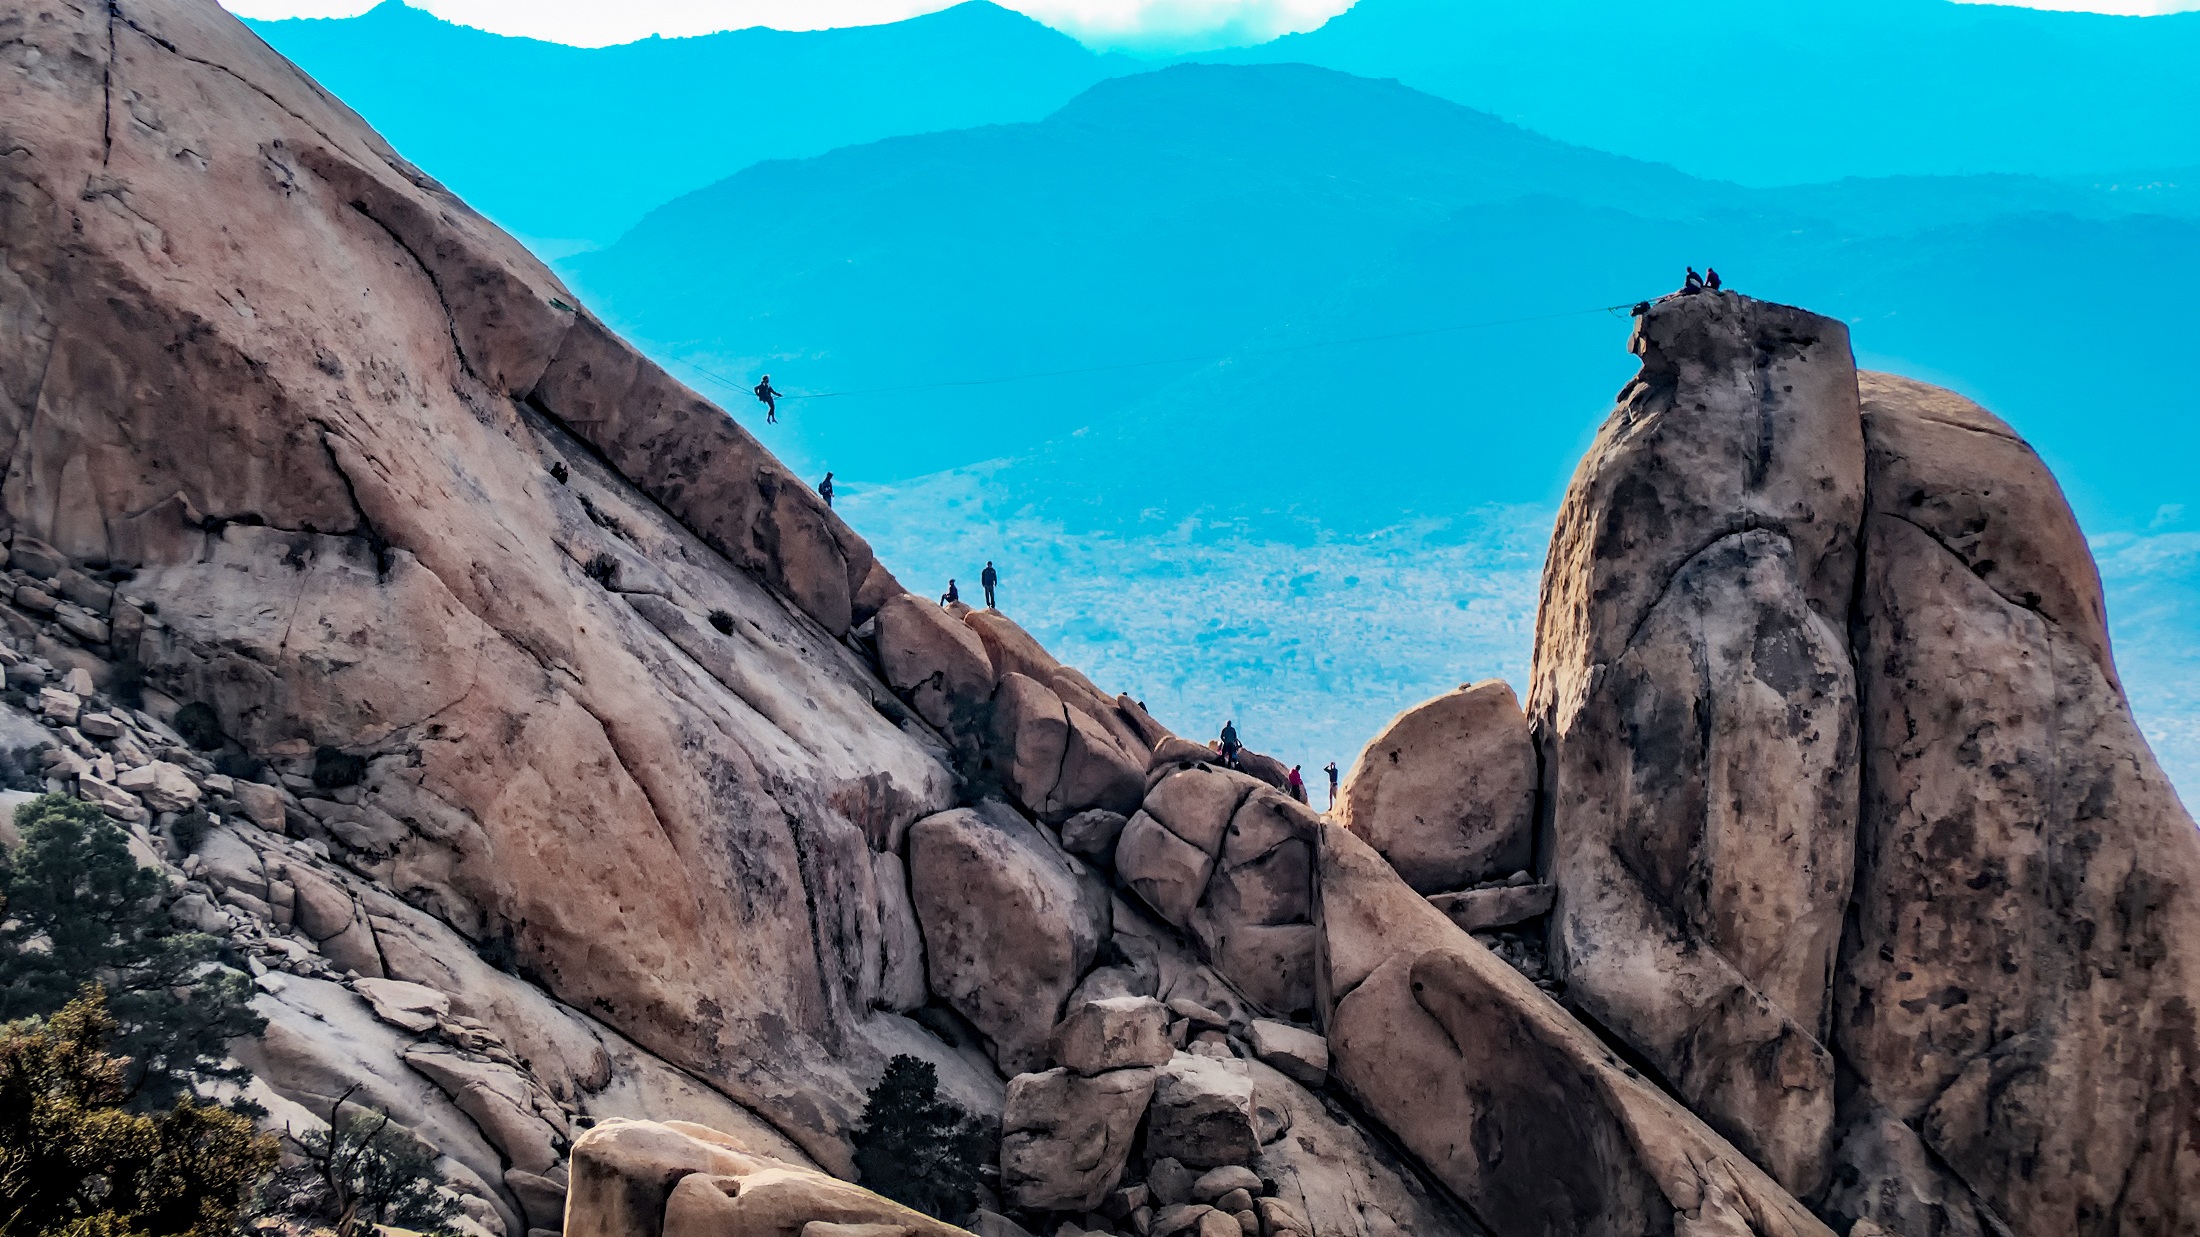
landscape, nature, rock, wilderness, mountain, adventure, mountain range, formation, cliff, climbing, extreme sport, terrain, california, outdoors, hdr, geology, mountains, climbers, zip line, joshua tree national park, landform, ryan mountain